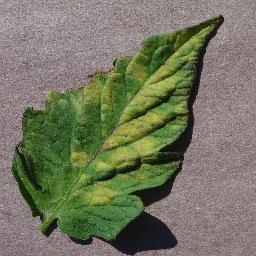
Label: Tomato___Leaf_Mold